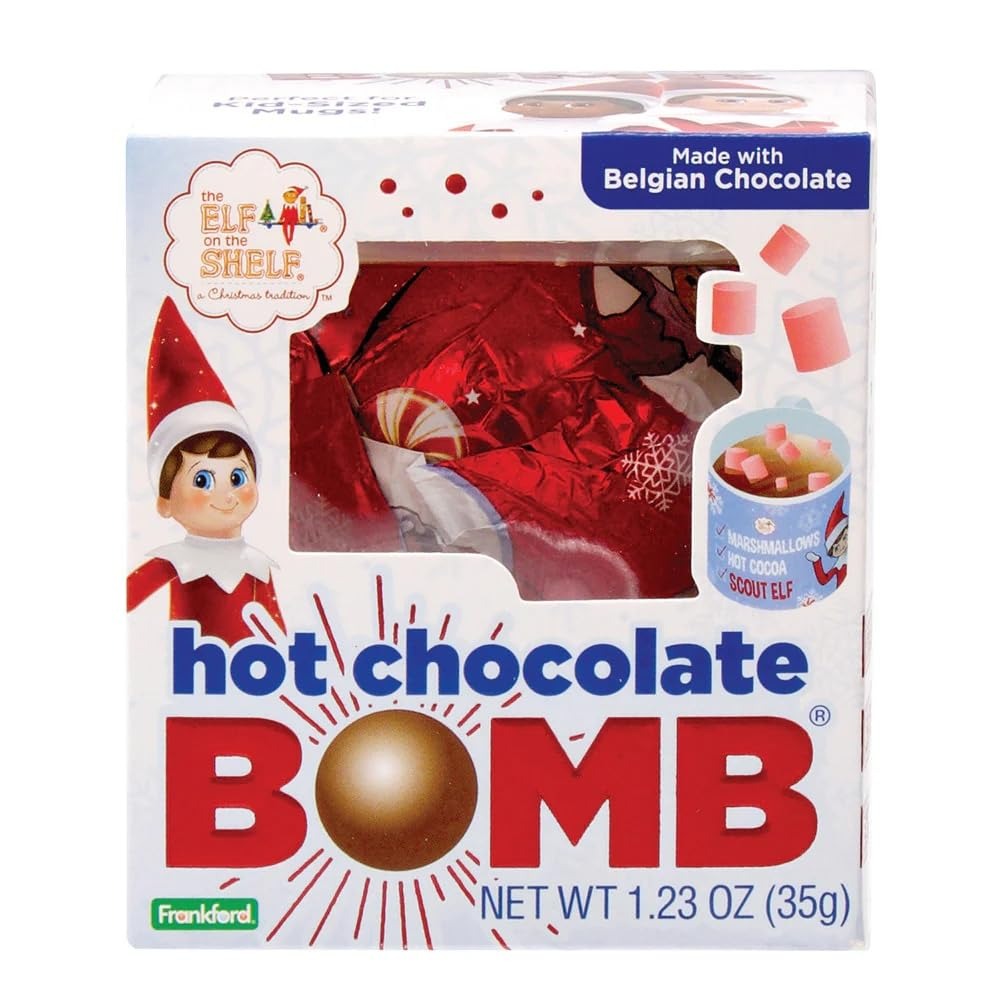
Item Name: Treat Street The Elf on the Shelf Hot Chocolate Bomb iwith Mini Marshmallows
Bullet Point 1: Magical delight: Experience the enchantment of Elf on the Shelf with each hot chocolate bomb.
Bullet Point 2: Surprise inside: Watch as the bomb melts away to reveal marshmallows and cocoa mix, creating a deliciously cozy drink
Bullet Point 3: Holiday tradition: Add a whimsical touch to your seasonal festivities with this festive treat
Bullet Point 4: Perfect gift: Spread joy and warmth with a delightful present that captures the spirit of the holidays
Bullet Point 5: Fun for all ages: Whether for children or the young at heart, the Elf on the Shelf hot chocolate bomb brings smiles to everyone's faces
Product Description: Help bring fun, festive feelings to holiday with Santa's Helper, Elf on a Shelf, with the Elf on a Shelf Hot Chocolate Bomb. Orbs of creamy, Belgian chocolate filled with mini marshmallows create an instant comforting holiday beverage when dunked in hot milk or water. Each hot chocolate bomb is packed in a box with recognizable Elf on a Shelf imagery making them a great seasonal impulse item for your point of sale
Value: 2.0
Unit: Ounce

Price: 13.26